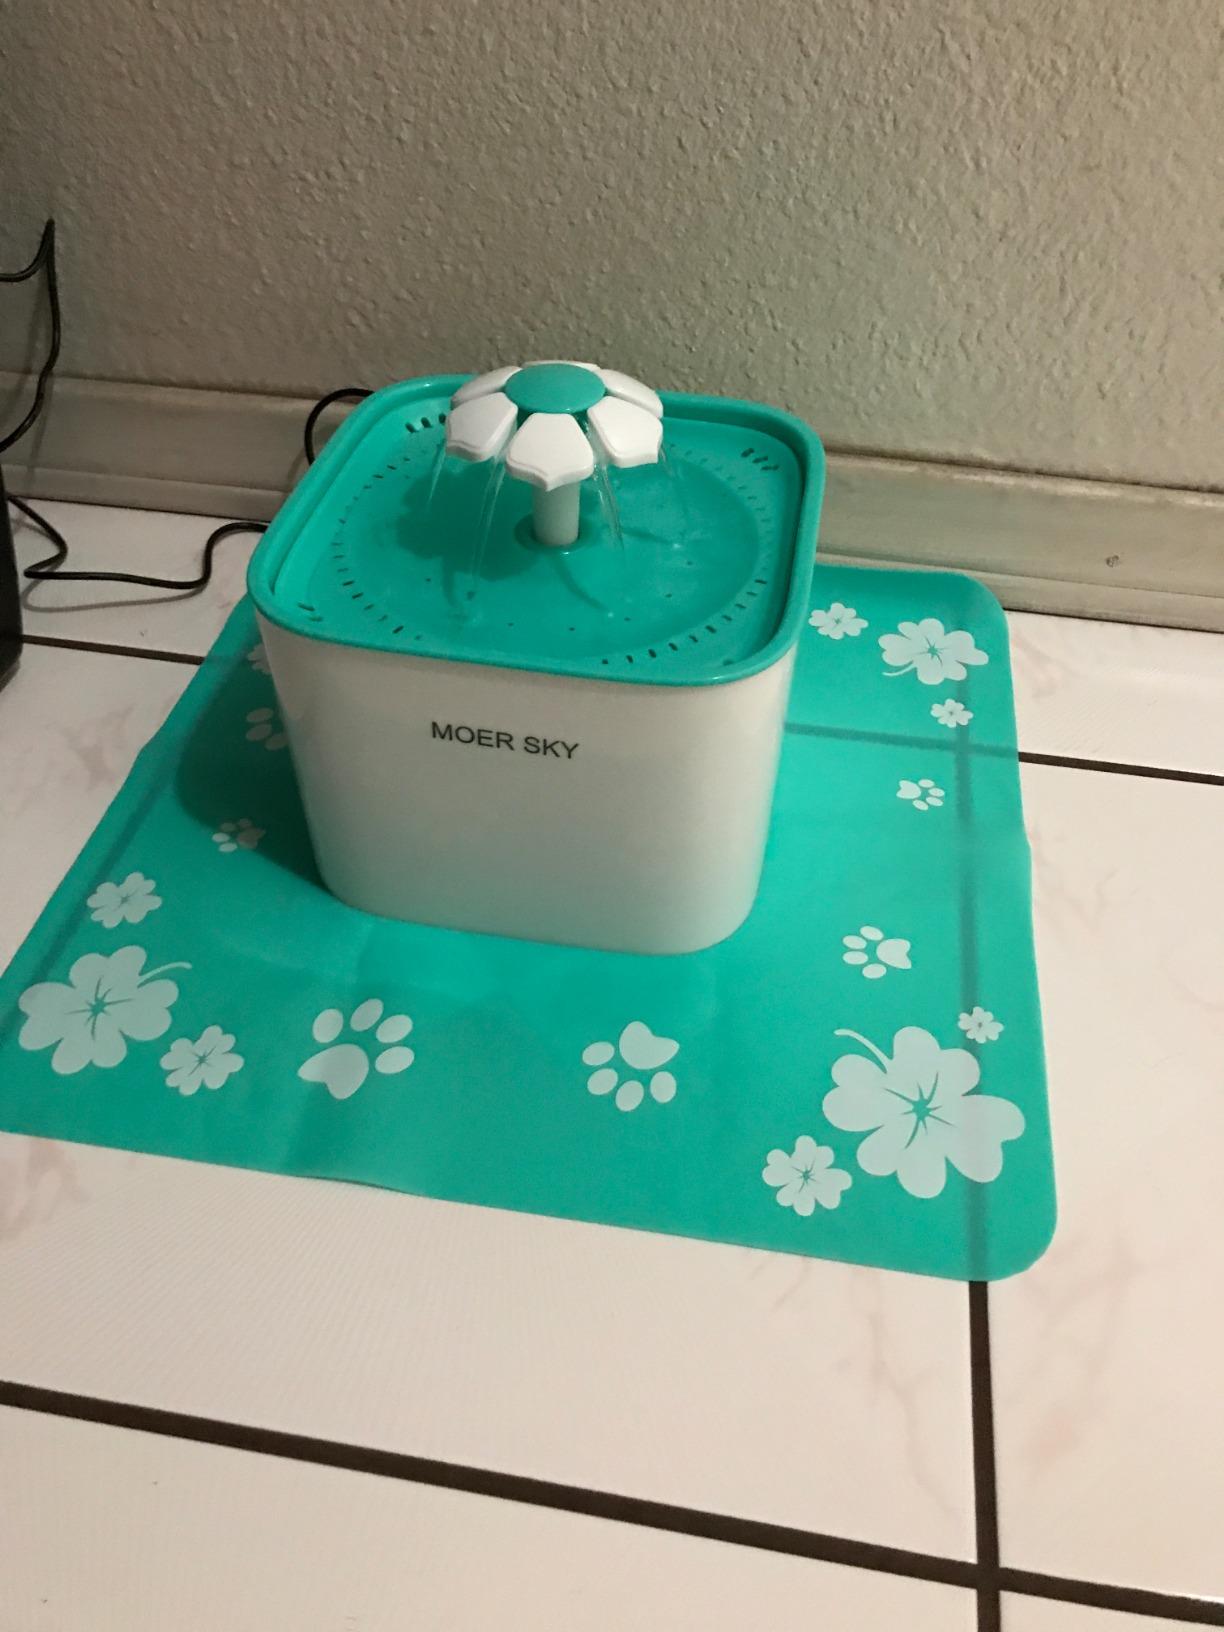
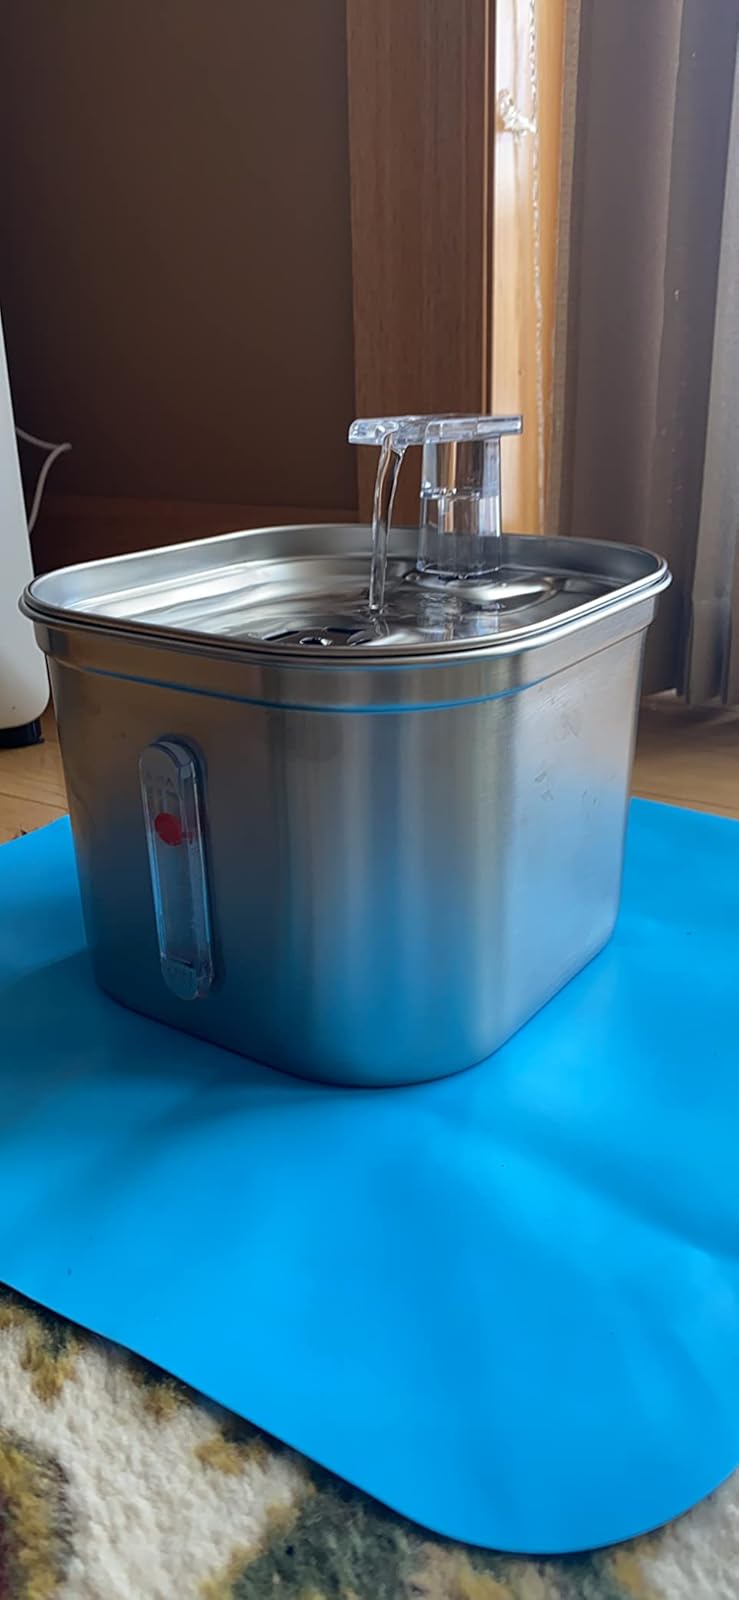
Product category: items_bowl
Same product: no